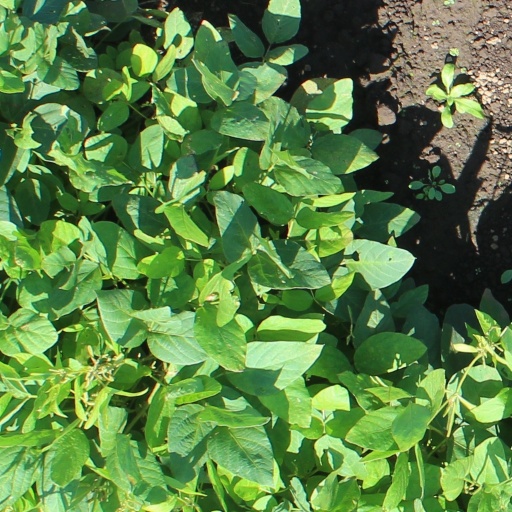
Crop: soybean